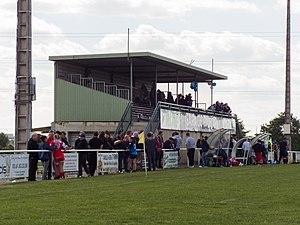
Quint-Fonsegrives est une commune française située dans le département de la Haute-Garonne, en région Occitanie.